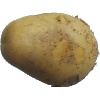
Label: Potato White 1